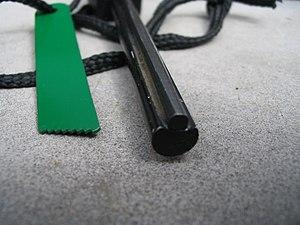
Pierre à feu à deux composantes